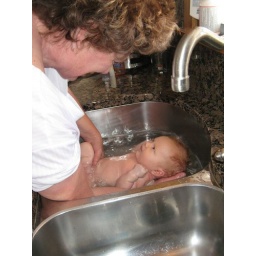
First bath in Grammie's kitchen sink